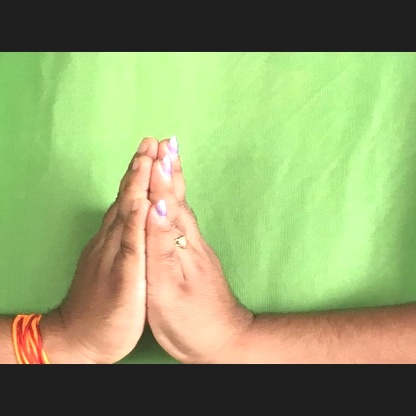
Mudra: Anjali